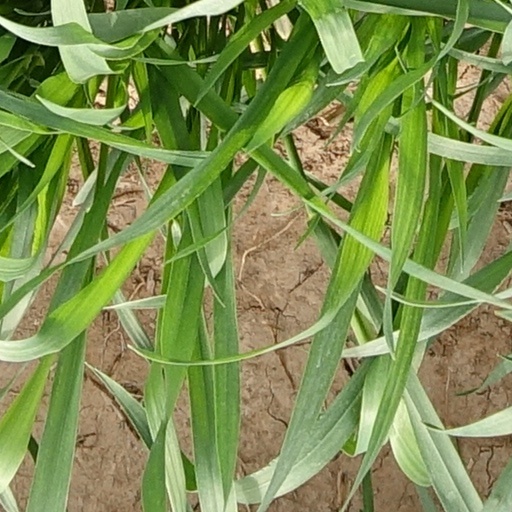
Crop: wheat